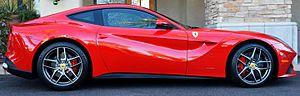
La Ferrari F12berlinetta ou F12 est une voiture sportive de grand tourisme produite par le constructeur italien Ferrari. Elle a été dévoilée au public le 29 février 2012.